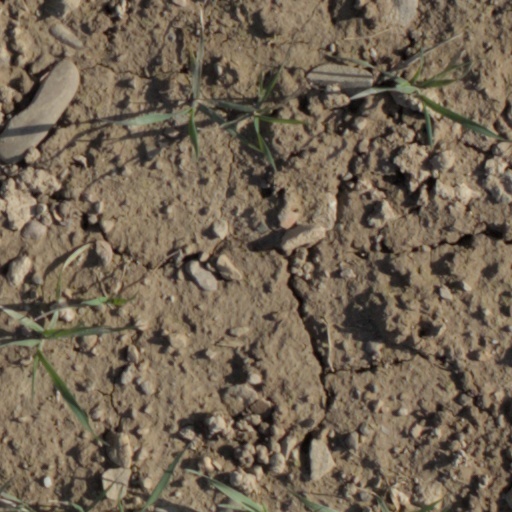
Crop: wheat